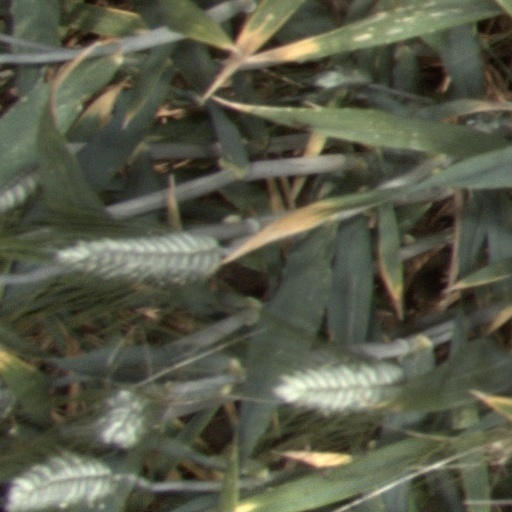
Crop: wheat